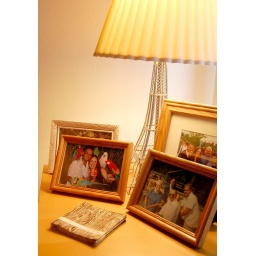
surrounded by happy pictures and my eiffel tower lamp from college